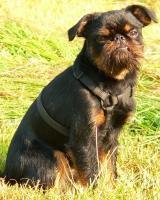
Brabancon_griffon